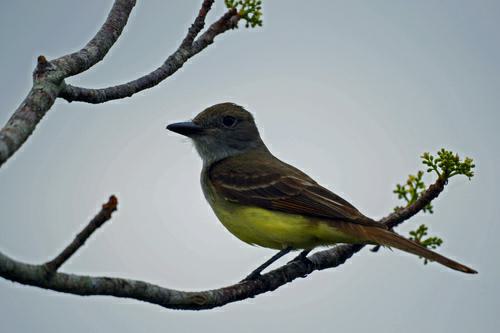
A photo of a great crested flycatcher